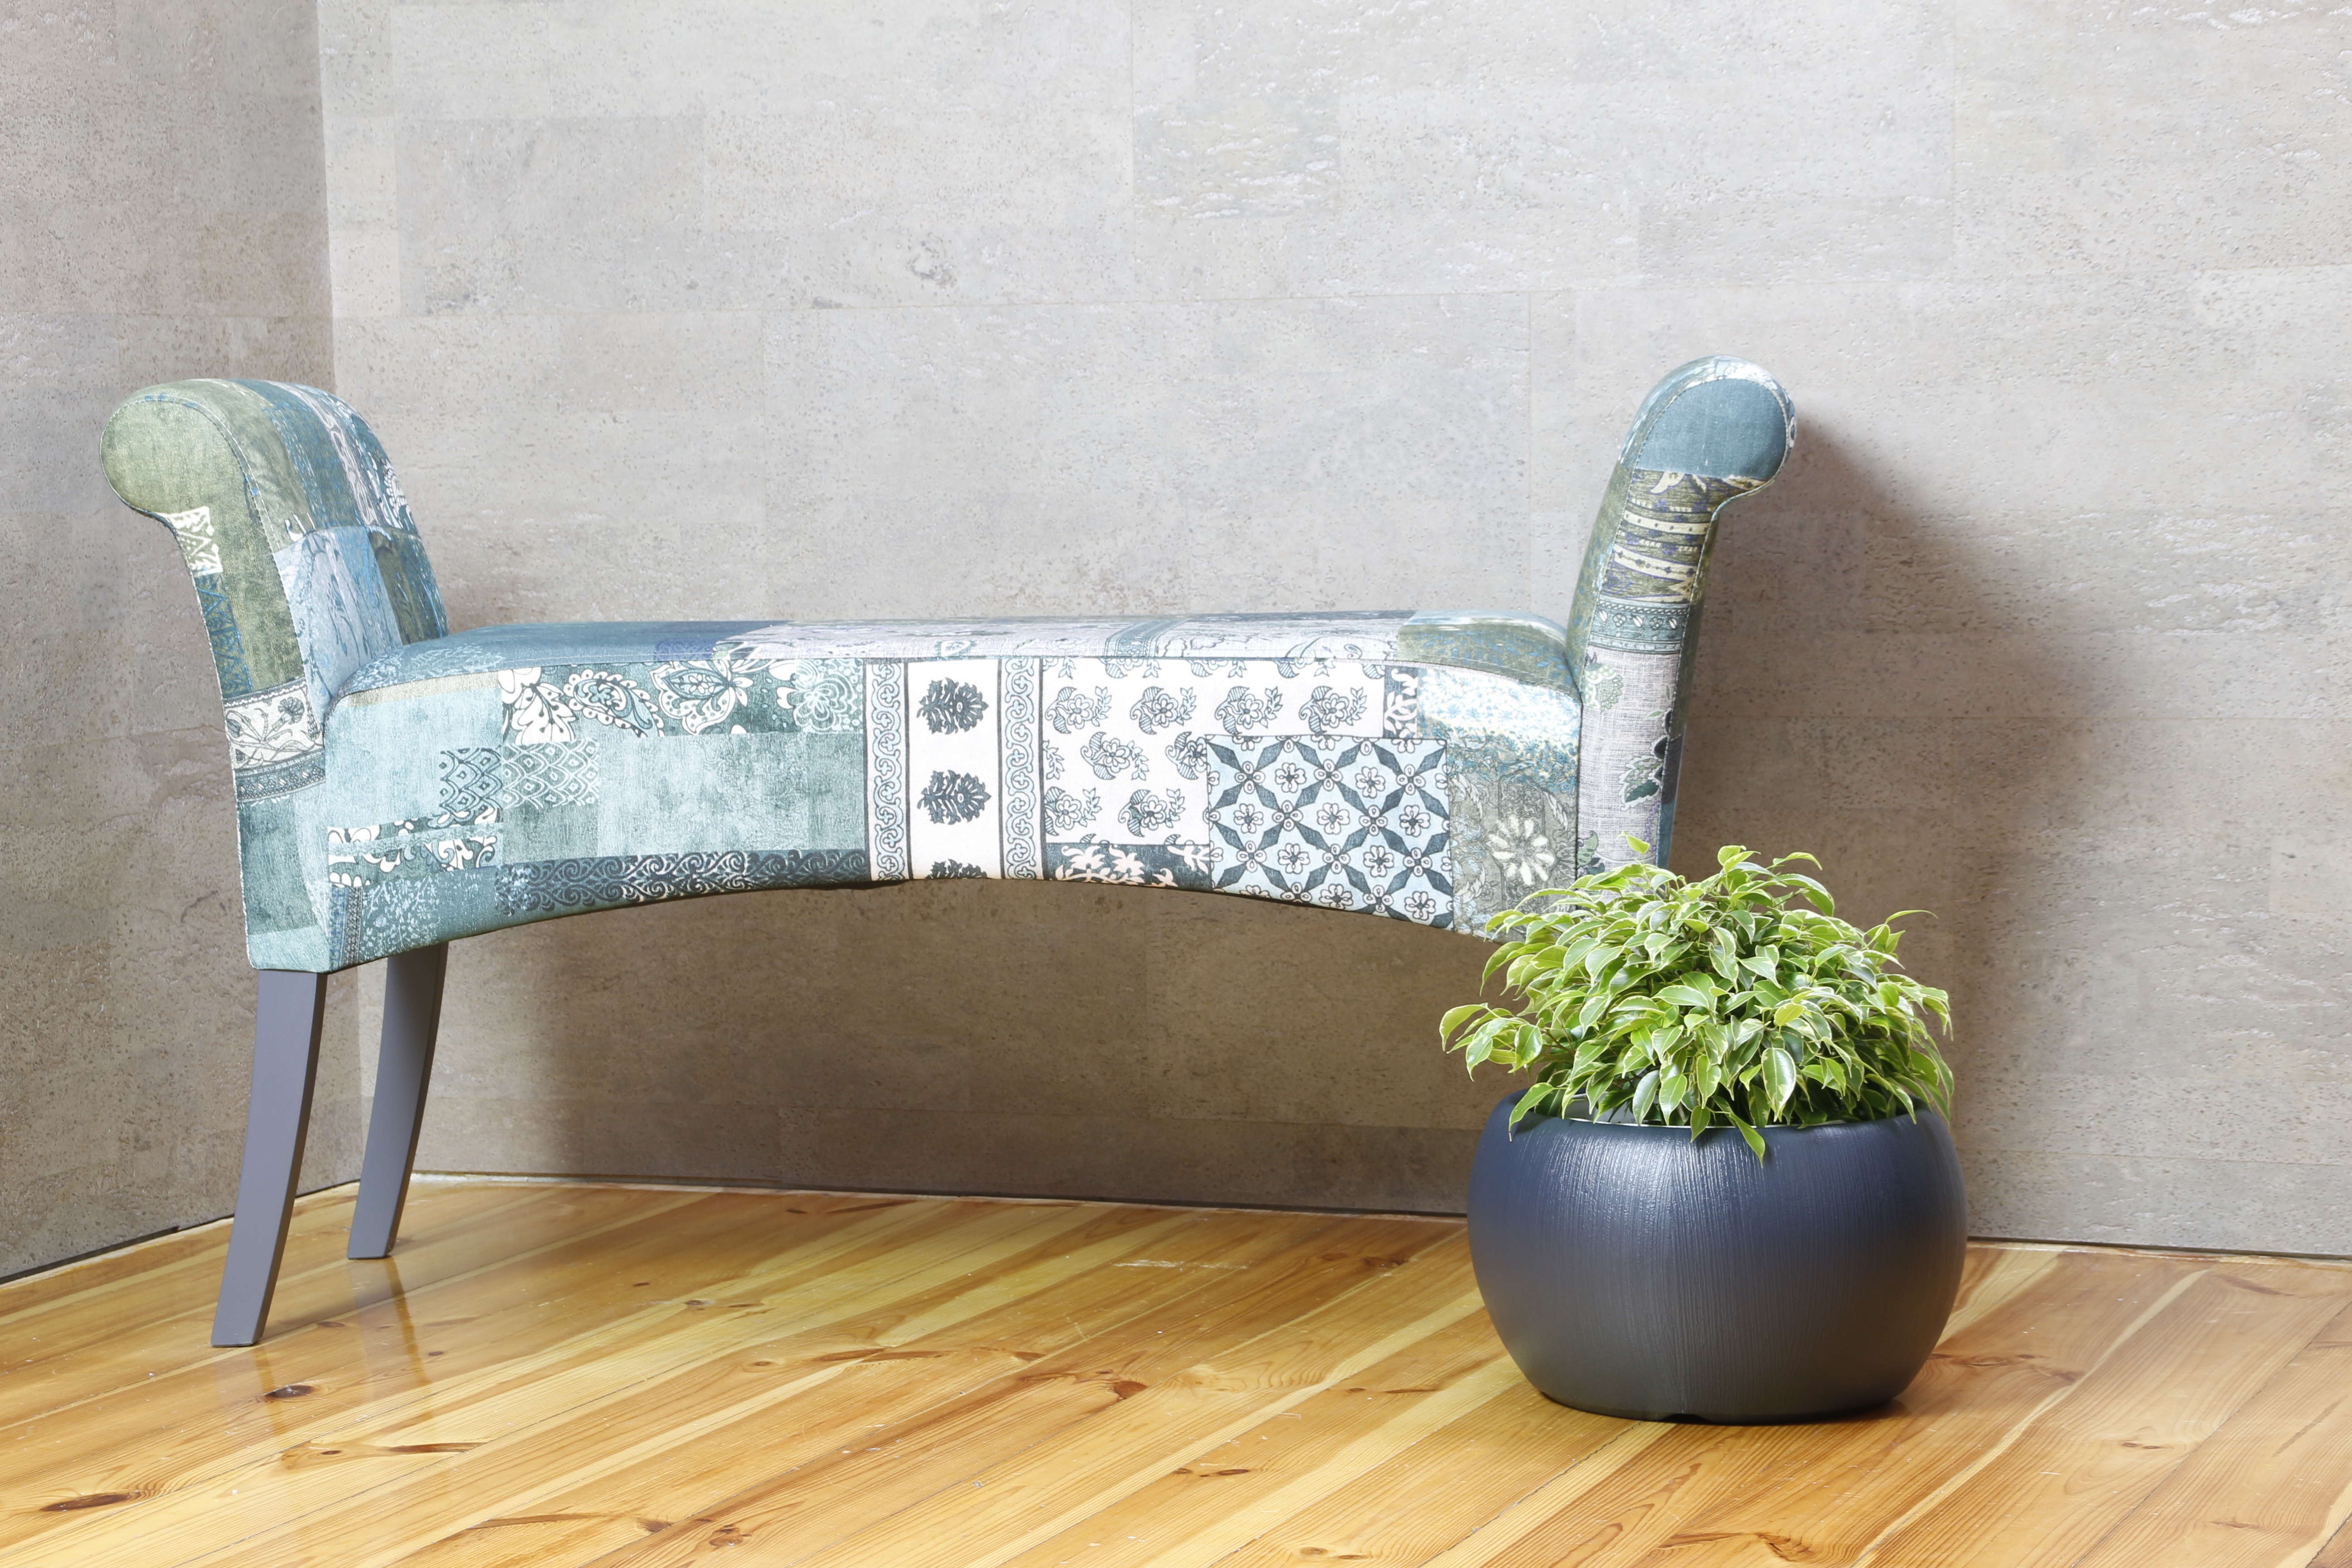
table, wood, bench, flower, chair, floor, holiday, living room, furniture, decor, couch, product, style, the design of the, the interior of the, flooring, studio couch